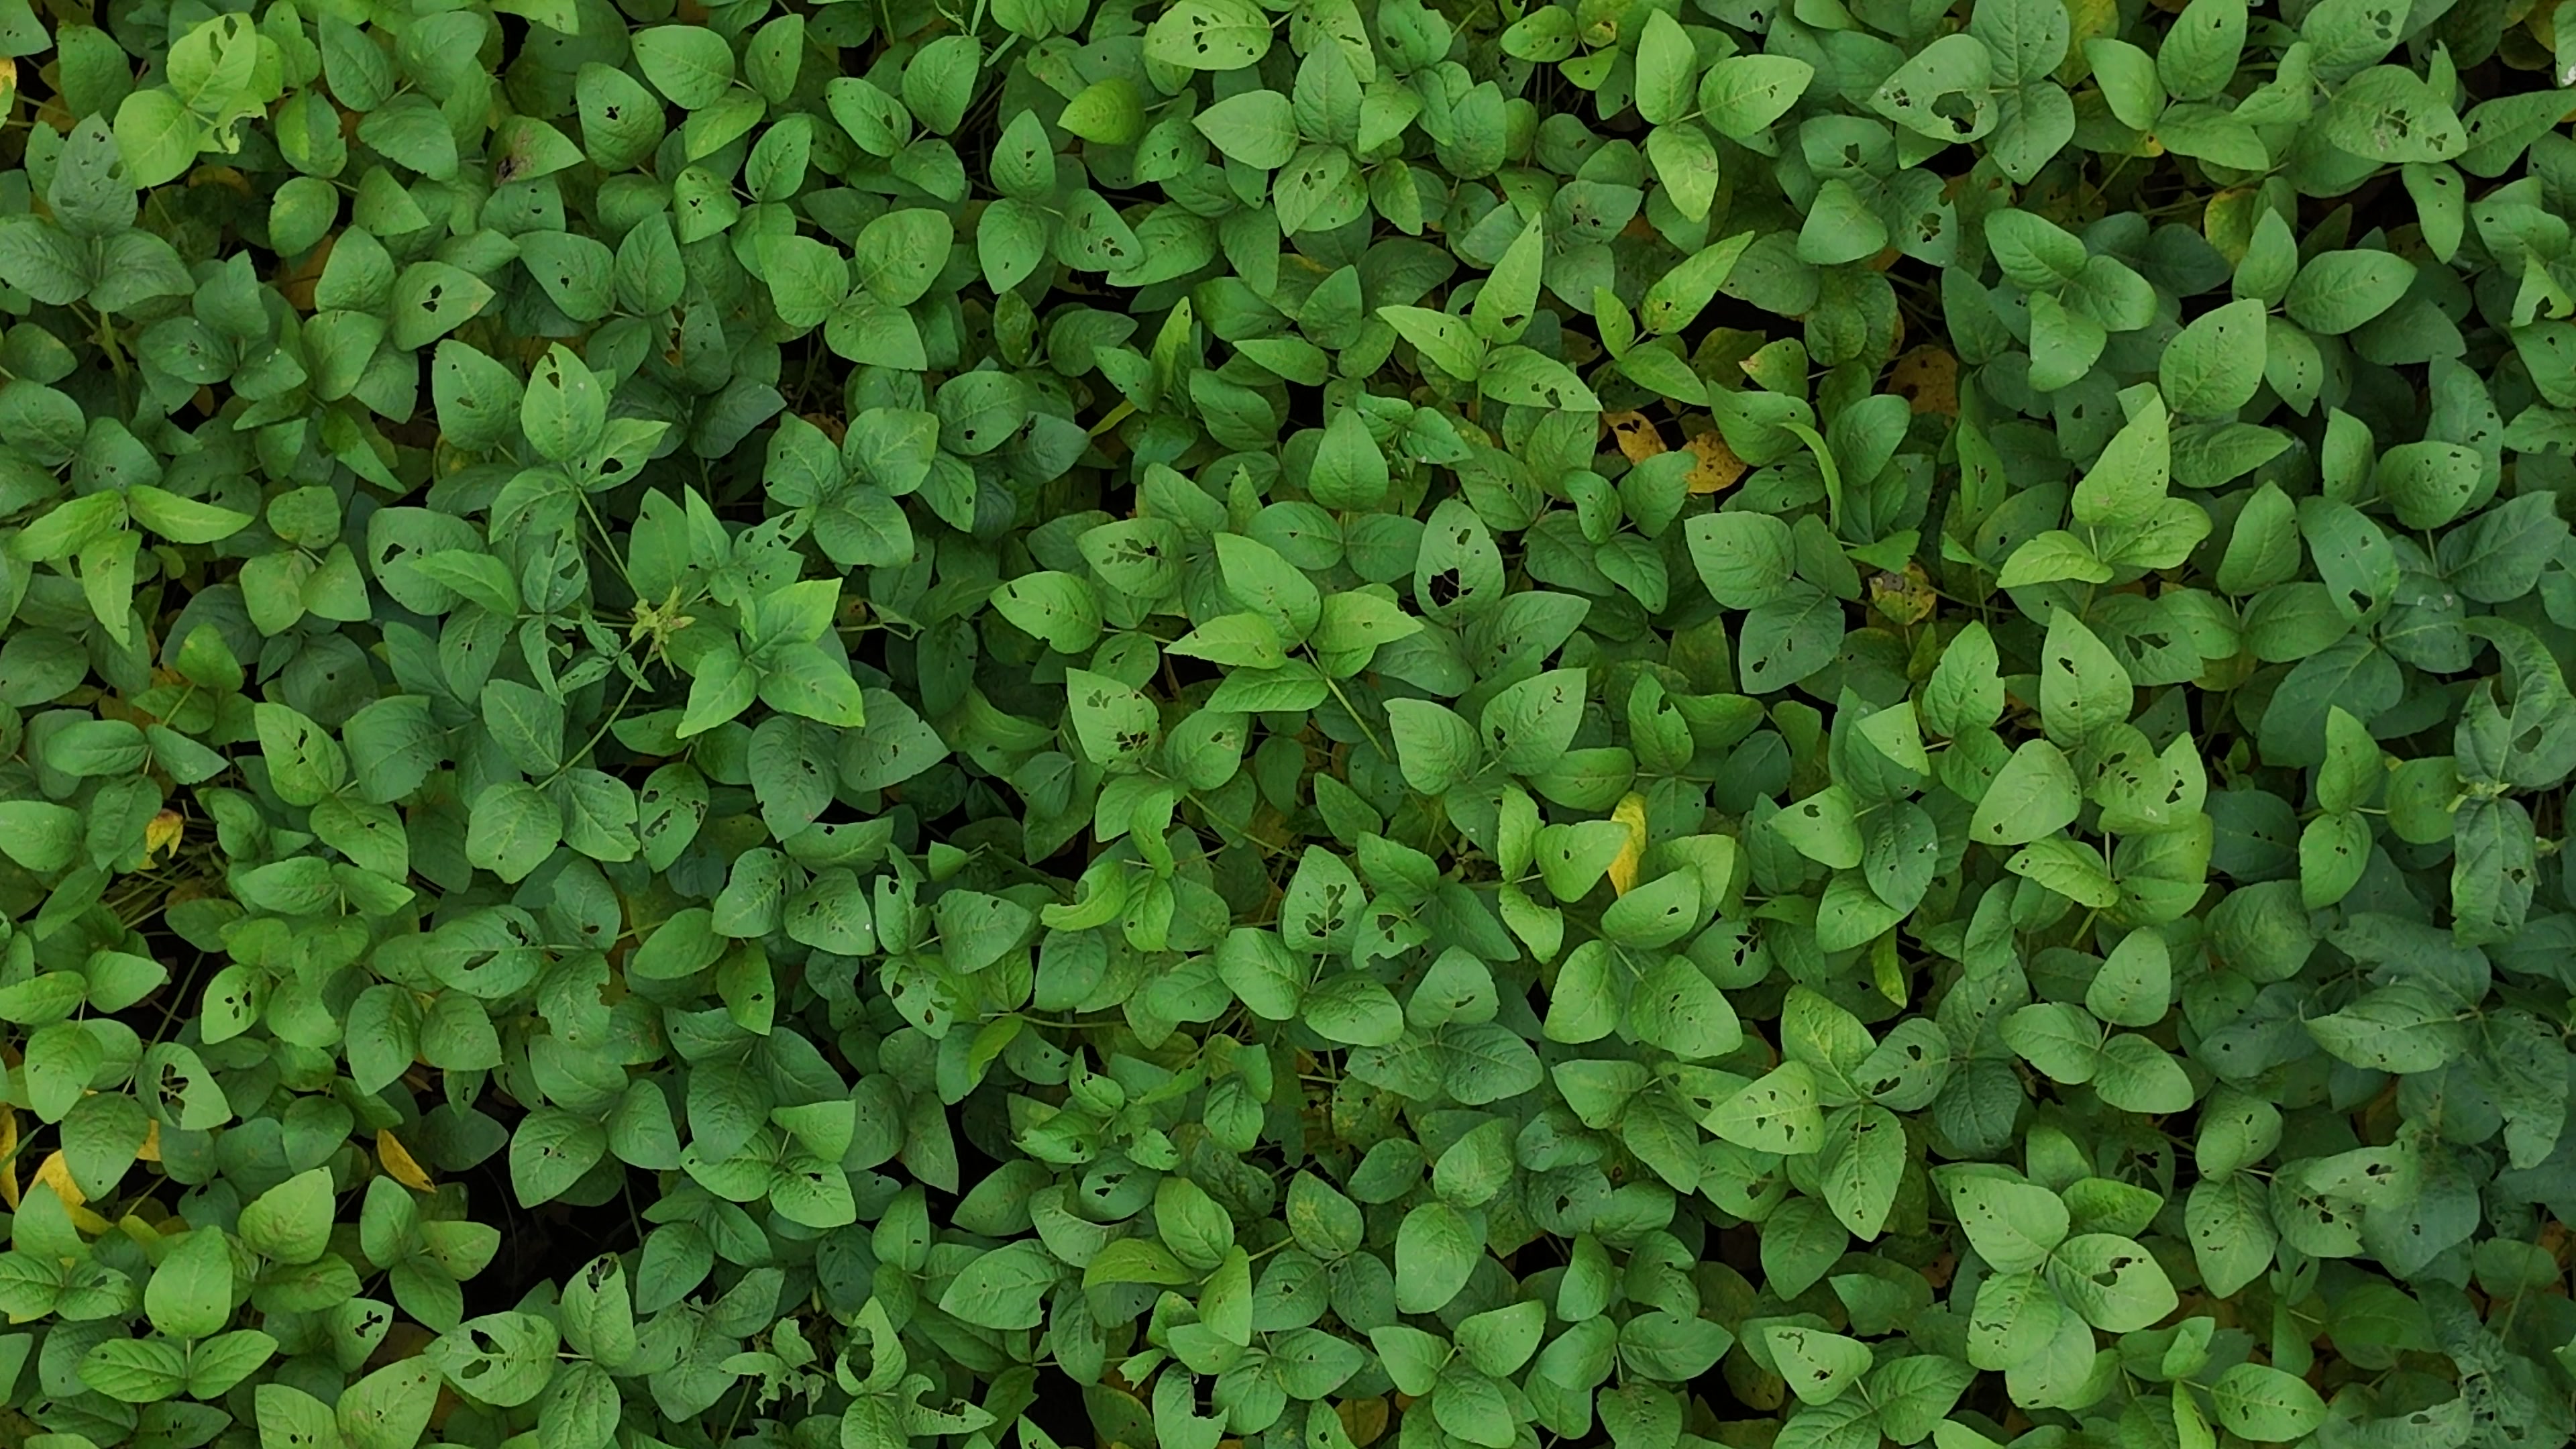
Label: Mosaic